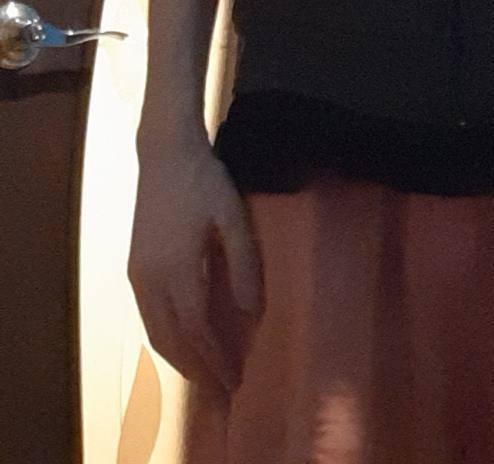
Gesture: no_gesture